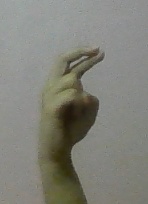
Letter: zay